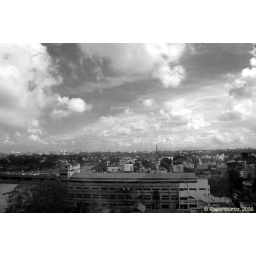
Monsoon Clouds in Chennai. View from Temple Steps. The tinted glass on the window has flattened the image a little.